Hearst San Simeon State Park

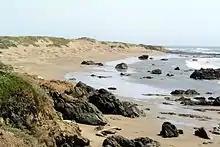
Piedras Blancas State Marine Conservation Area and seal colony

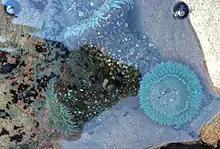
Tidepool at North Moonstone beach, in the southern part of the State Park. Giant Green anemones with black tegula snails.

Hearst San Simeon State Park is a state park of California, United States, preserving rocky coast and rare habitats. It is located between Cambria and San Simeon. The park was first established in 1932. The park includes the Santa Rosa Creek Natural Preserve, the San Simeon Natural Preserve and the Pa-nu Cultural Preserve, which were established in 1990.